Musée d'ethnographie de Neuchâtel

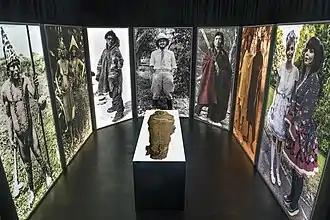
"Au-delà" (Beyond) room in "L'impermanence des choses"

The museum's reference exhibitions have always had the collections at the center of their discourse. From 2007 to 2012, the Museum presented an exhibition entitled "Retour d'Angola". It was looking back at the second Swiss scientific mission to Angola carried out between 1932 and 1933 and organized by the curator at the time, Théodore Delachaux. By studying its own history, the museum was able to pinpoint paradoxes in the practice of ethnology and museology.